Renner, Dallas

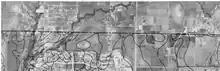
Aerial Photographs of Renner Town Center c 1975

The namesake of the community, John A. Renner, developed townsites along the Cotton Belt line. A post office appeared in 1888. Coincidentally, the postmaster of Collin County in 1888 was George Renner. (DMN July 14, 1888). Renner received a telephone service in 1898 (DMN July 25, 1898). Renner was incorporated as a town in 1954 and annexed to Dallas in 1977.